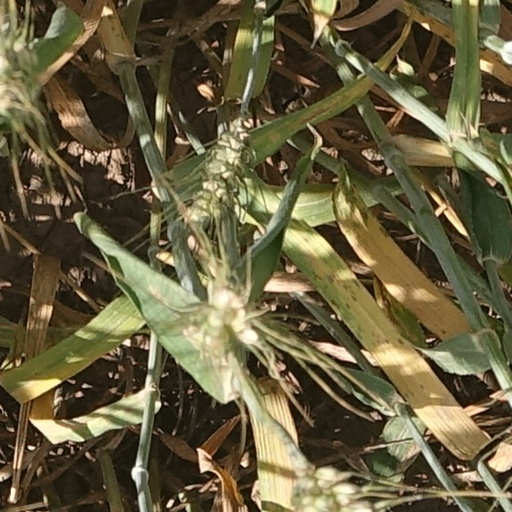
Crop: wheat